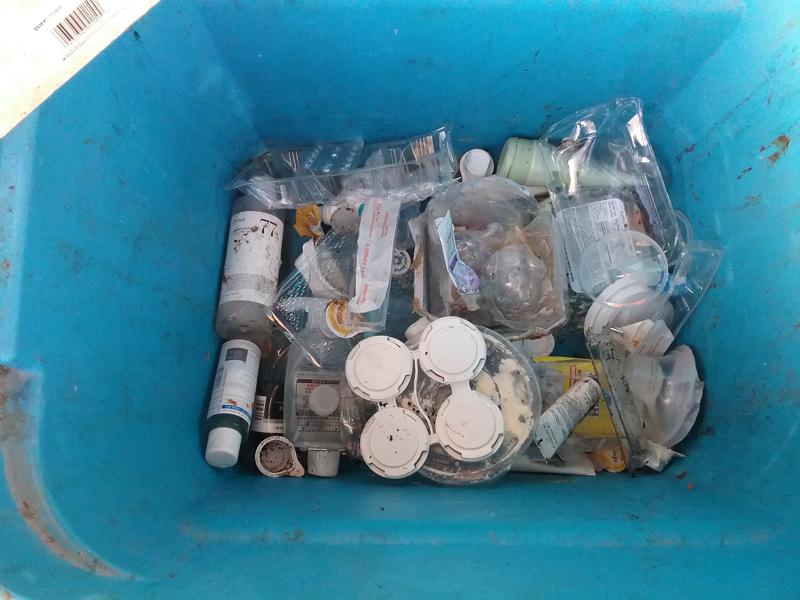
Waste category: plastic